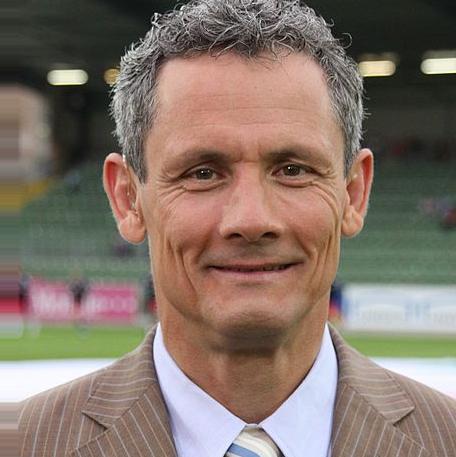
Age: 53